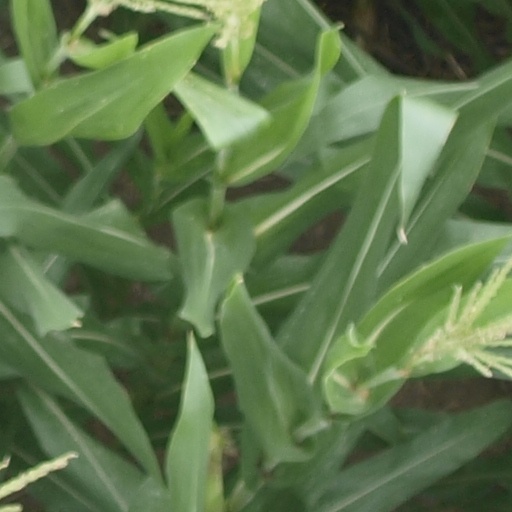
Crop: maize; corn